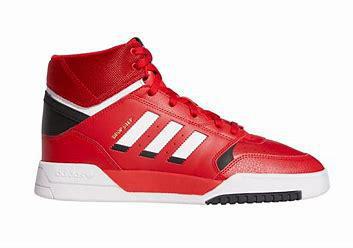
Brand: adidas
Model: originals Adidas Originals Drop Step